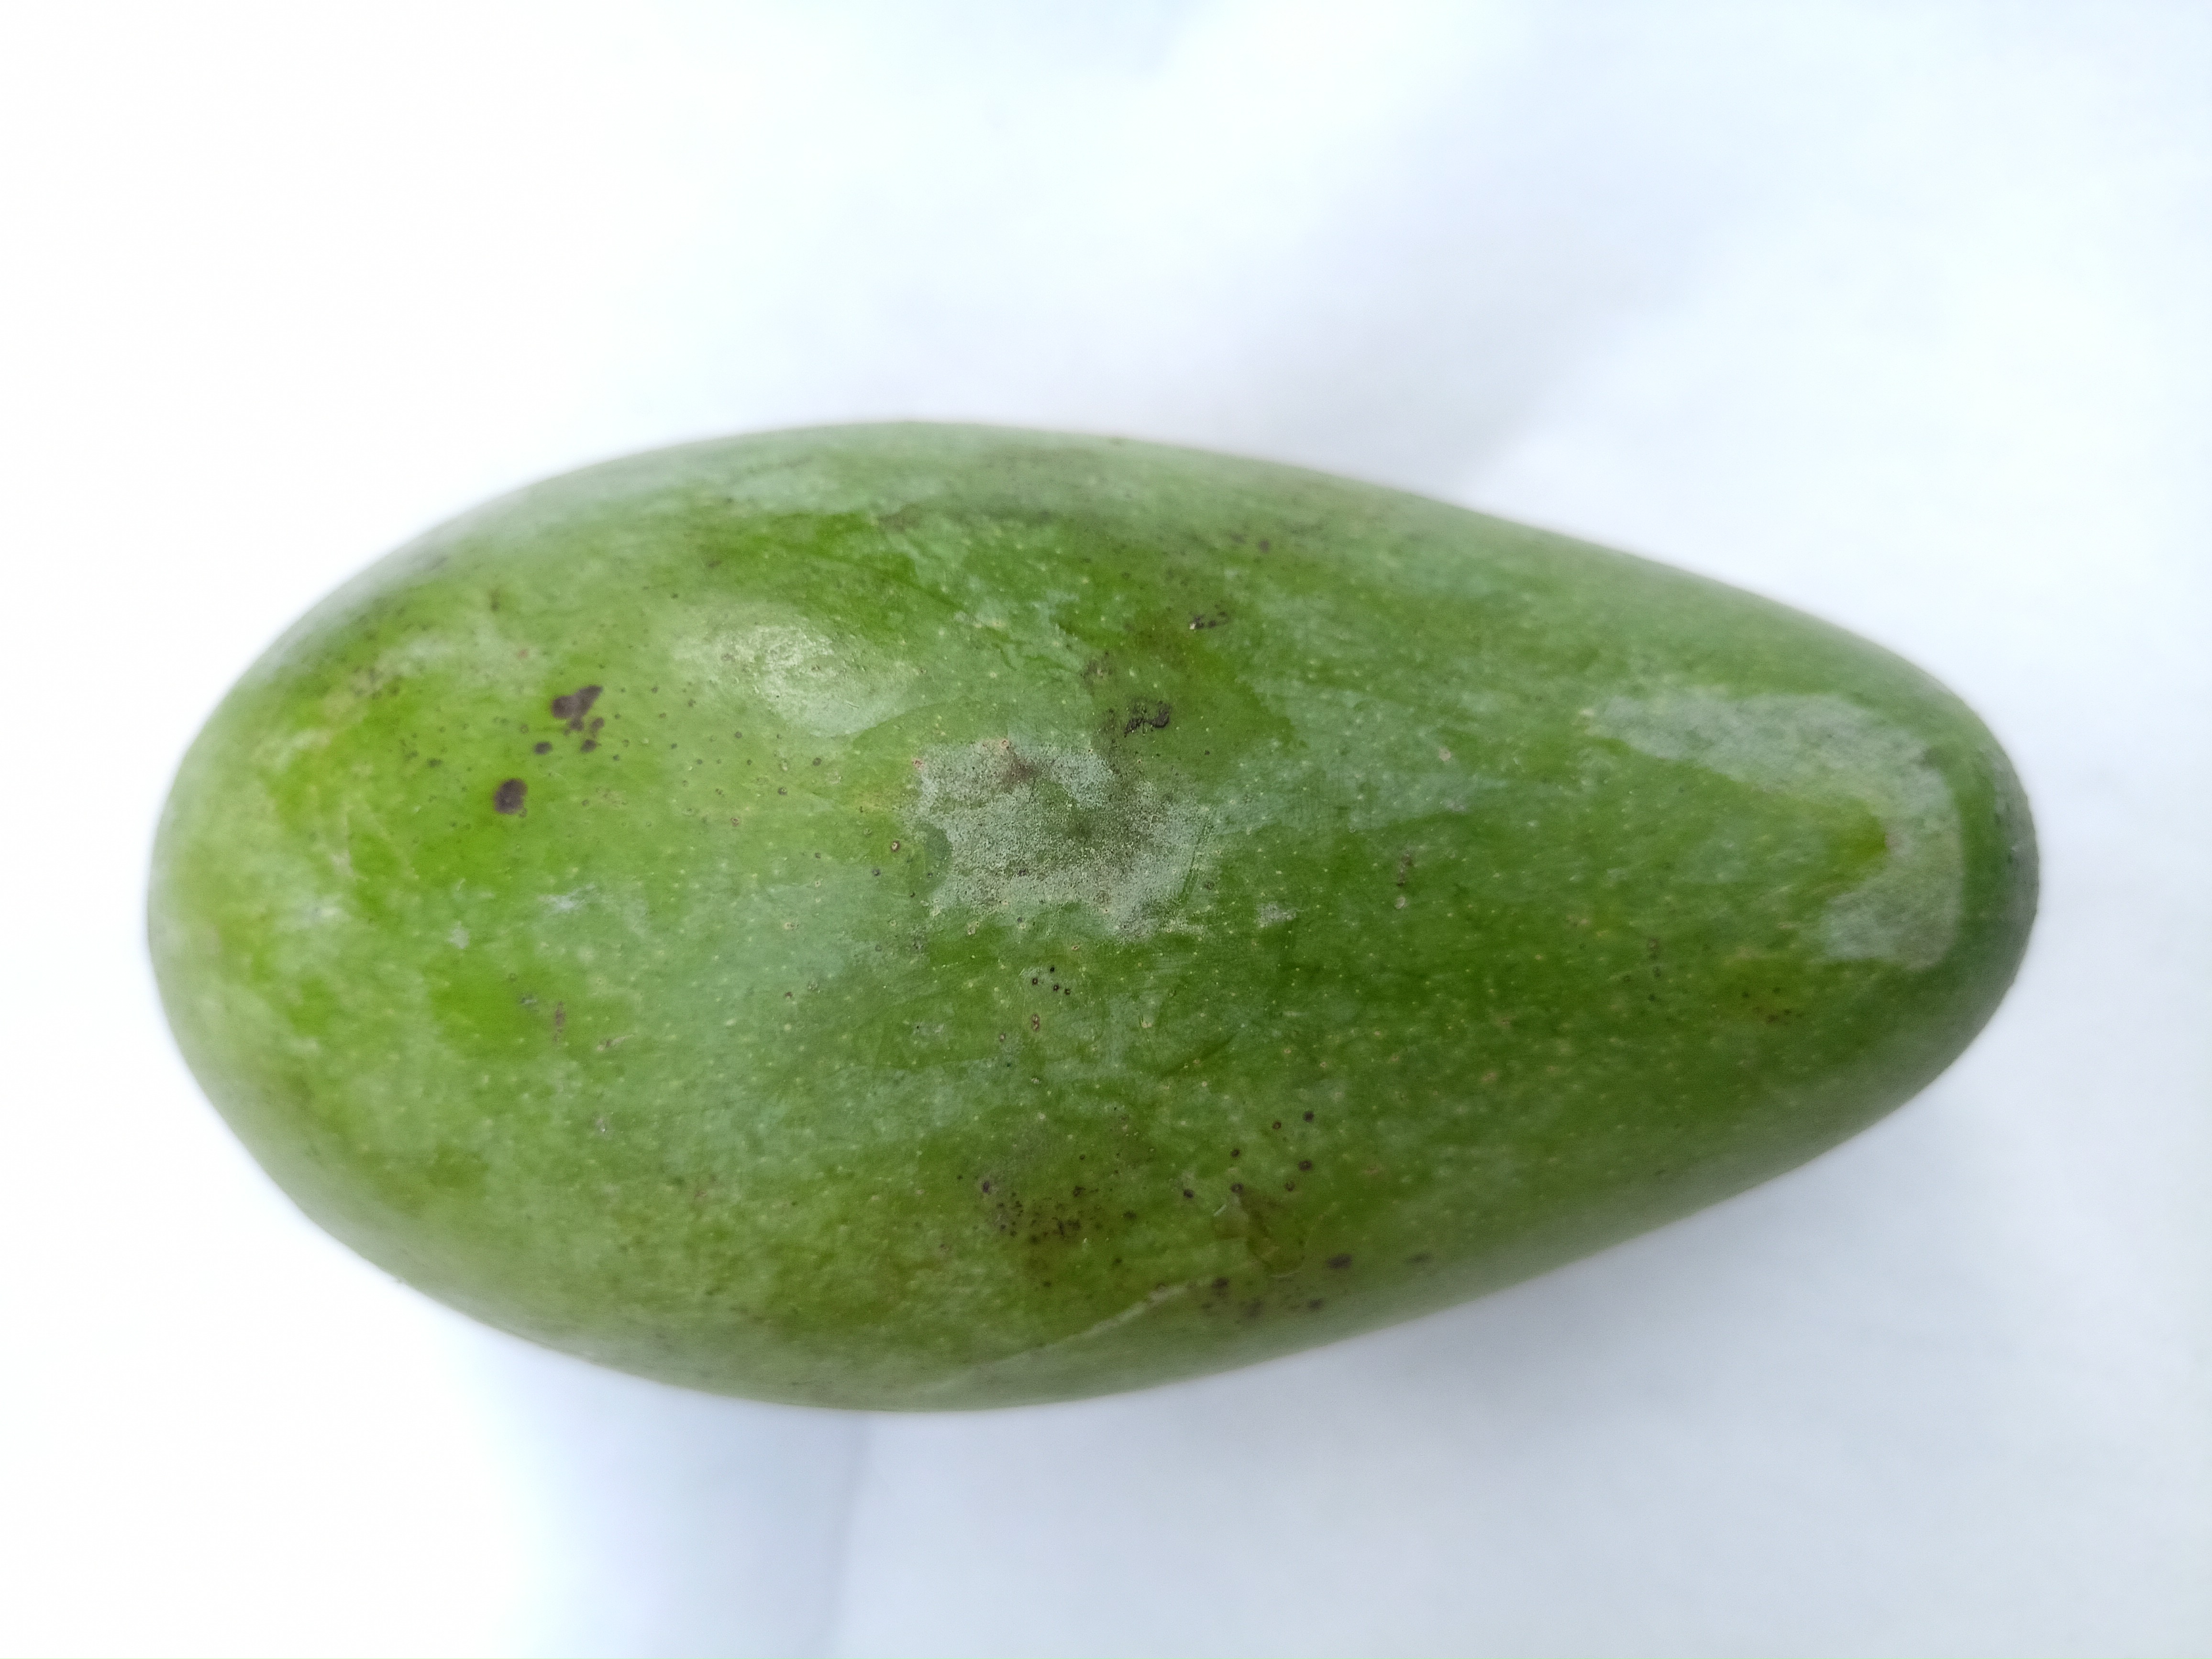
Mango variety: Amrapali